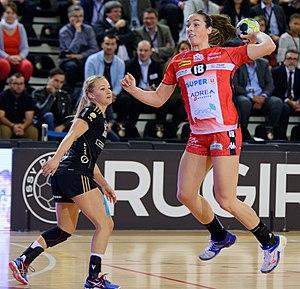
Rencontre de championnat entre Issy Paris Hand et ES Besançon. A Issy Les Moulineaux, le 26 octobre 2016.
Anna Manaut Caixal, née le 17 décembre 1990 à Tarroja de Segarra, est une handballeuse espagnole évoluant au poste d'arrière droite.